Cournonterral

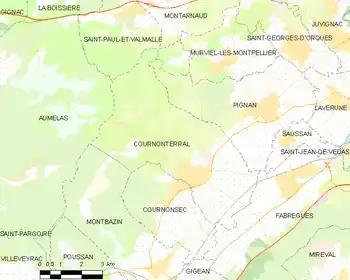
Map

The town is known for an annual festival known as "Pailhasses". The festival has taken place in Cournonterral every Ash Wednesday since 1346. In that year, residents held off rivals from their neighbouring village of Aumelas, thus putting an end to a long dispute over gathering firewood. Since that time, Cournonterral residents have relived the event every year. The Paillasses (people in straw-stuffed tops) chase the "white men" through the streets of the town with old rags and tissue soaked in wine sediment.